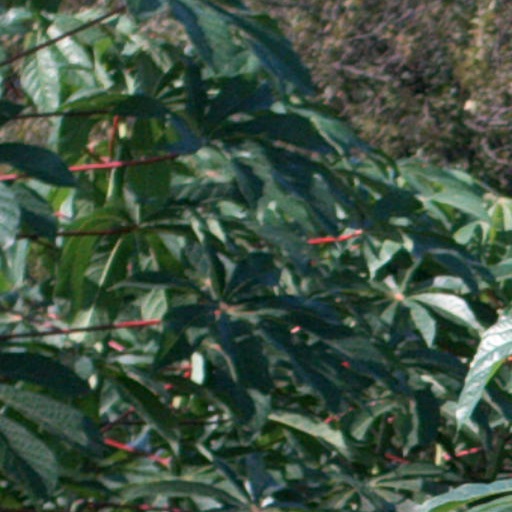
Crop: cassava